Lillie Langtry

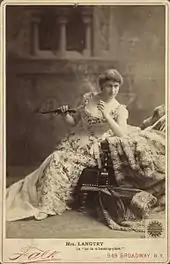
Lillie Langtry in character as the adventuress Lena Despard from the 1887 play "As in a Looking-Glass"

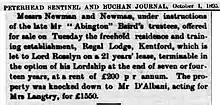
Langtry buys Regal Lodge (situated in the village of Kentford, near Newmarket in the English county of Suffolk) from Baird's estate in 1893

On 24 May, 1877, while his wife was staying in Athens with her brother, King George I of the Hellenes, Albert Edward, Prince of Wales, took supper with the Arctic explorer Sir Allen Young. There, he met Edward and Lillie Langtry. The 23-year-old Lillie had been discovered only a month earlier but had already taken London society by storm. It was soon presumed that Langtry had become the mistress of the Prince of Wales, but no immediate scandal arose. The Princes's wife, Alexandra of Denmark, accepted the situation and received her at parties in Marlborough House, the couple's London residence.